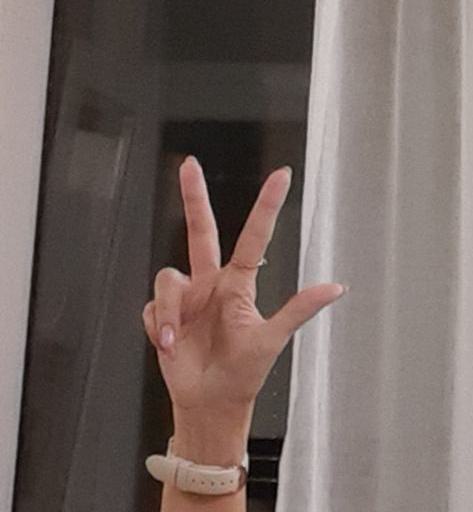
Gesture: three2